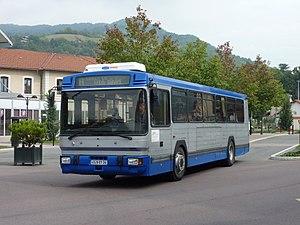
Un Renault PR 112 (ex n°614 de Transdev Pays d’Oc Mobilités), assurant la ligne A du réseau Je prends le BUS — Chiriac, Albertville↔Croix de l’Orme, Albertville — et circulant dans l’Avenue du Général de Gaulle (Albertville, France) le 16 septembre 2009.
Transports Région Arlysère, quelquefois abrégé en TRA, est le nom commercial du service de transport en commun de la communauté d’agglomération Arlysère. Ce dernier dessert 23 des 39 communes de l’intercommunalité à l’aide d’un réseau composé de neuf lignes régulières et d’un service de transport scolaire.